Friedrich Schiller's skull

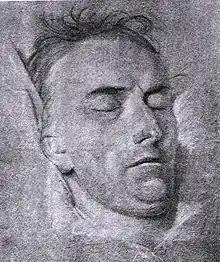
Schiller on his deathbed – a drawing by the portraitist Ferdinand Jagemann from 1805

Friedrich Schiller's skull has been the source of much controversy. Schiller was one of the most famous poets in German history. Long believed to be entombed in the "Fürstengruft" in Weimar, Germany, the location of the writer's skull is unknown.